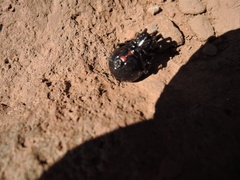
Species: Lactrodectus_hesperus